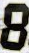
Number: 8